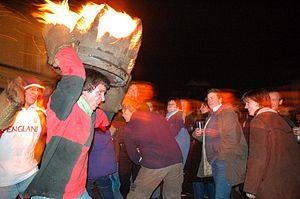
Ottery St Mary, connue sous le nom de « Ottery », est une ville et une paroisse civile à l'Est du Devon, en Angleterre, sur la rivière Otter, à environ 10 miles à l'est d'Exeter.